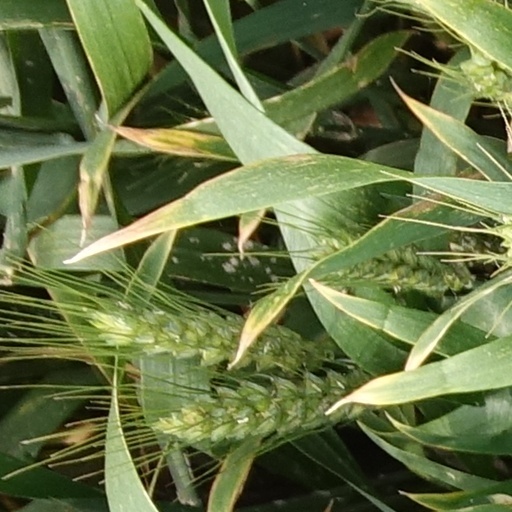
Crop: wheat